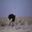
Label: bird